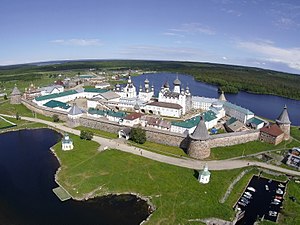
Solovetskij-klosteret
Solovetskij-klosteret
Solovetskij-klosteret har i flere hundrede år været kristendommens hovedsæde i Nordrusland. Klosteret ligger på Solovetskij-øerne i Hvidehavet i Arkhangelsk oblast. De vigtigste bygninger er fra 1500-tallet, da Filip Kolytsjev var hegumen. Klosteret har op igennem århundrederne gennemgået mange ændringer, og det har modstået flere fjendtlige angreb. Solovetskij-komplekset blev optaget på UNESCOs verdensarvsliste i 1992 i henhold til kriterierne iv